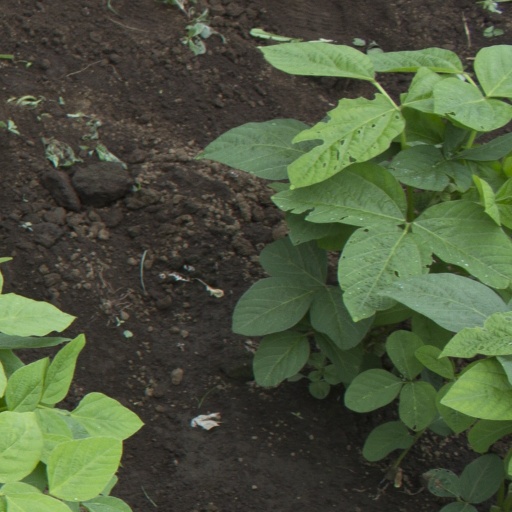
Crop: soybean